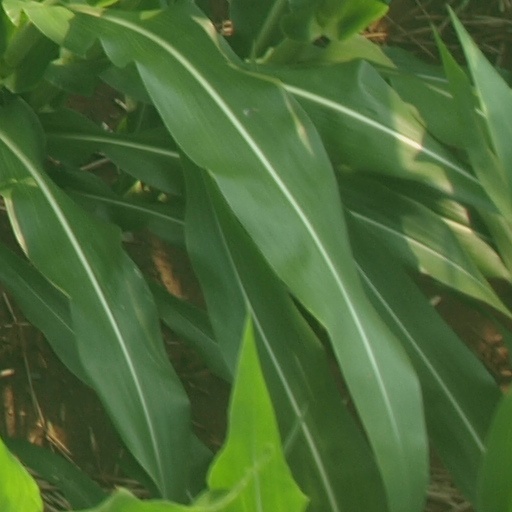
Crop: maize; corn